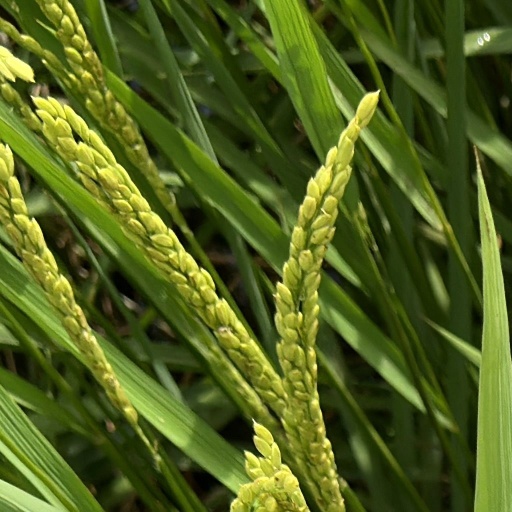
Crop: rice